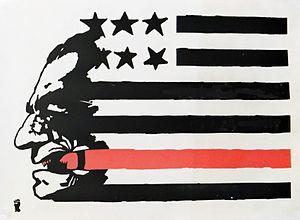
Mohammad Reza Chah Pahlavi ou Muhammad Rizā Shāh Pahlevi dit Aryamehr, né le 26 octobre 1919 à Téhéran et mort le 27 juillet 1980 au Caire, était le second et dernier monarque de la dynastie Pahlavi de la monarchie iranienne. Dernier chah d'Iran, il régne du 16 septembre 1941 au 11 février 1979. Contraint à l'exil le 16 janvier 1979, Mohammad Reza Pahlavi est remplacé par un conseil royal et renversé par la Révolution iranienne, mais n'abdique jamais officiellement. Il succéde à son père, Reza Chah, lorsque ce dernier, jugé trop proche de l'Allemagne nazie, est contraint d'abdiquer en septembre 1941 lors de l'invasion anglo-soviétique de l'Iran. Au lendemain de la Seconde Guerre mondiale, le jeune chah est confronté aux tentatives sécessionnistes dans les provinces du nord-est lors de la crise irano-soviétique et aux rébellions tribales dans le sud du pays. Mohammad Reza Pahlavi se rapproche par la suite des États-Unis et entretient des liens très étroits avec la Maison-Blanche, en particulier avec les présidents Dwight Eisenhower et Richard Nixon.